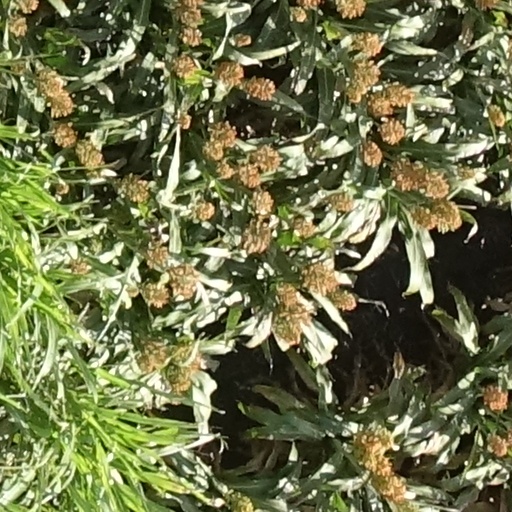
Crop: sorghum